Fastenal

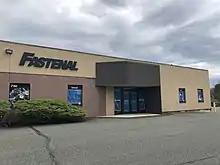
2018 Bolt Award winning branch located in Quakertown, PA

Fastenal first sold mostly fasteners such as screws, threaded rods, and nuts, which are used in construction and manufacturing. Today's product range is more diverse, and the company had a total of 690,000 individual products as of 2010. In addition to a plethora of SKUs, the company offers a variety of services, including inventory management, small fastener manufacture, vending and machining.